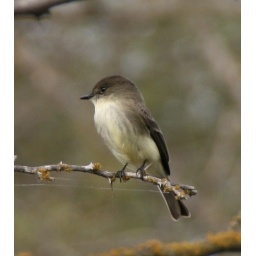
bird in tree